United States Refugee Admissions Program

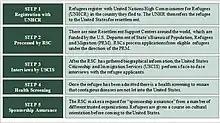
Table 1

As touched on above, much of the literature on USRAP challenges the efficacy of the program's cash assistance efforts. A recent study conducted by Columbia University argued that the programs failure to take individual circumstances into account when providing cash assistance has led to most of the problem: